Man Mo temples in Hong Kong

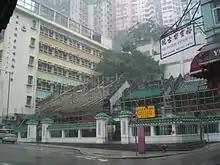
Man Mo Temple complex, Hollywood Road. From left to right: Man Mo Temple, Lit Shing Temple, Kung So.

The largest Man Mo temple in Hong Kong is at 124–126 Hollywood Road, in Sheung Wan, built in 1847. It is part of a complex that comprises three adjacent blocks: Man Mo Temple, Lit Shing Temple (No. 128 Hollywood Road), and Kung So.